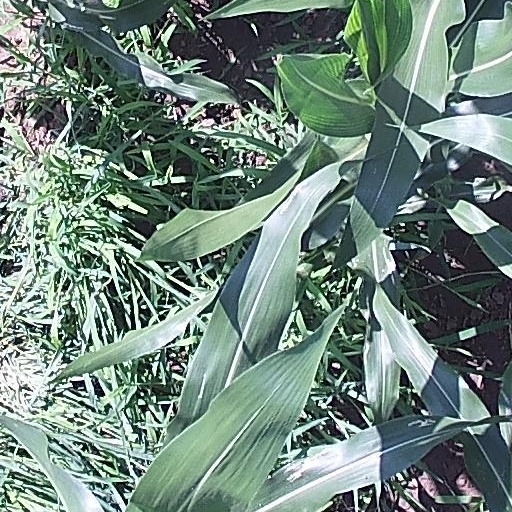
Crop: maize; corn